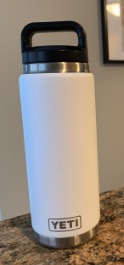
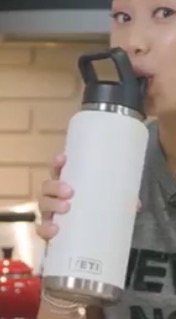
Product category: misc
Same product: yes